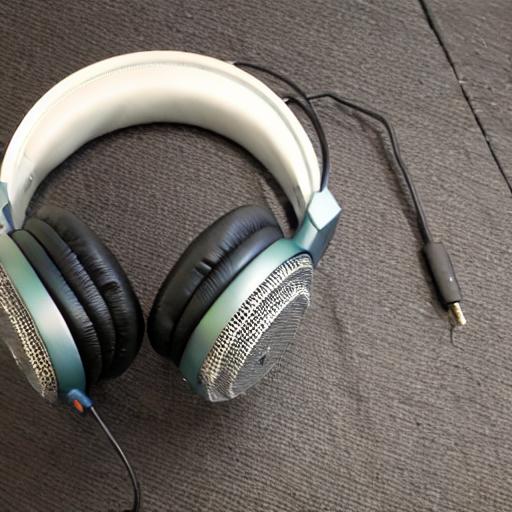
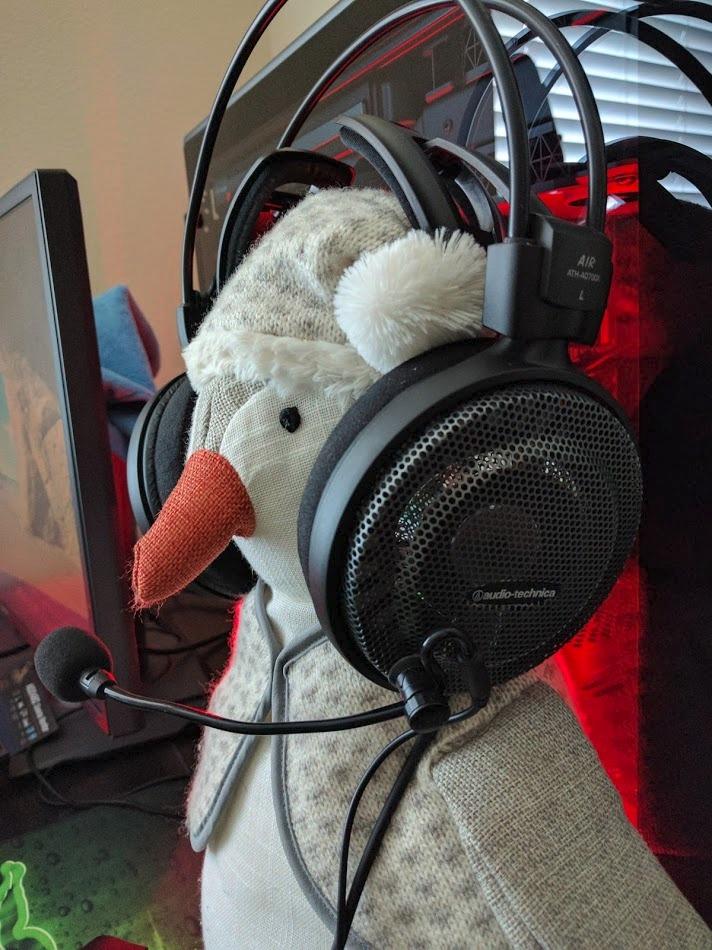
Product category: headphones
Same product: no